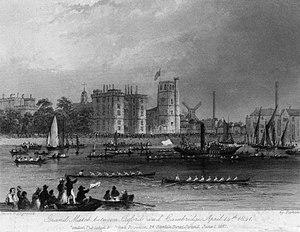
The Boat Race est une célèbre course d'aviron qui se court tous les ans au printemps entre les universités de Cambridge et d'Oxford sur la Tamise à Londres au Royaume-Uni. Cet événement est très populaire parmi les anciens de ces universités mais également pour les amateurs d'aviron ainsi que le grand public. Le nombre de spectateurs sur les berges de la Tamise est estimé à environ 500 000. En 2004, la retransmission télévisée a été suivie par un peu plus de cinq cents millions de téléspectateurs. Ceci en fait un des événements sportifs les plus suivis au monde. La première course remonte au 10 juin 1829 et se court tous les ans depuis 1856, sauf pendant les deux guerres mondiales et en 2020 du fait de la crise du Covid-19.